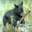
Label: bear